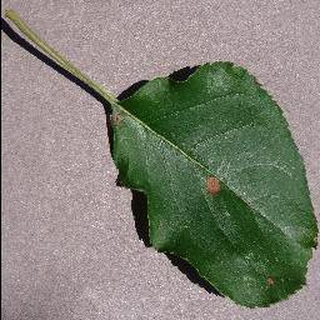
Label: apple_black_rot